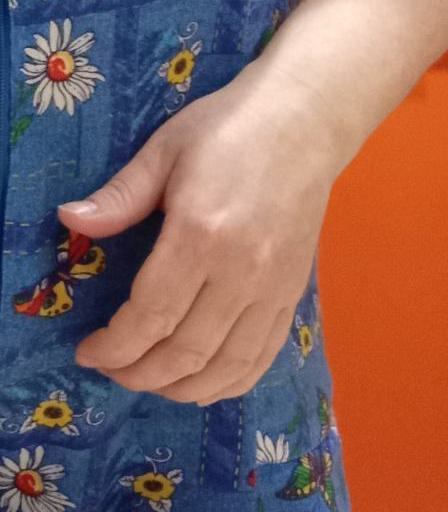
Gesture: no_gesture